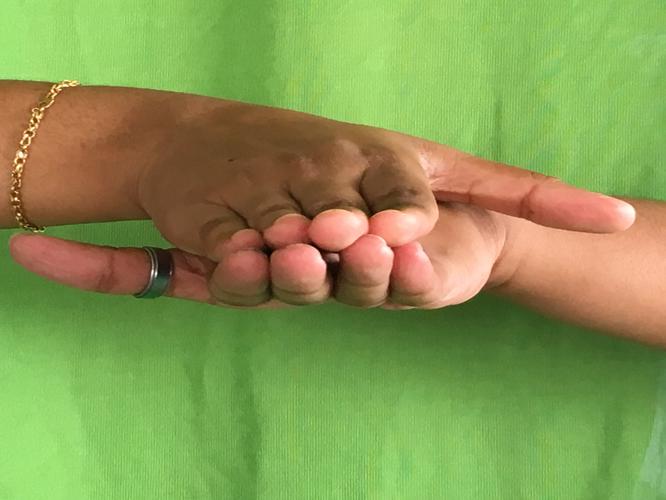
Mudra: Matsya
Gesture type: double_hand